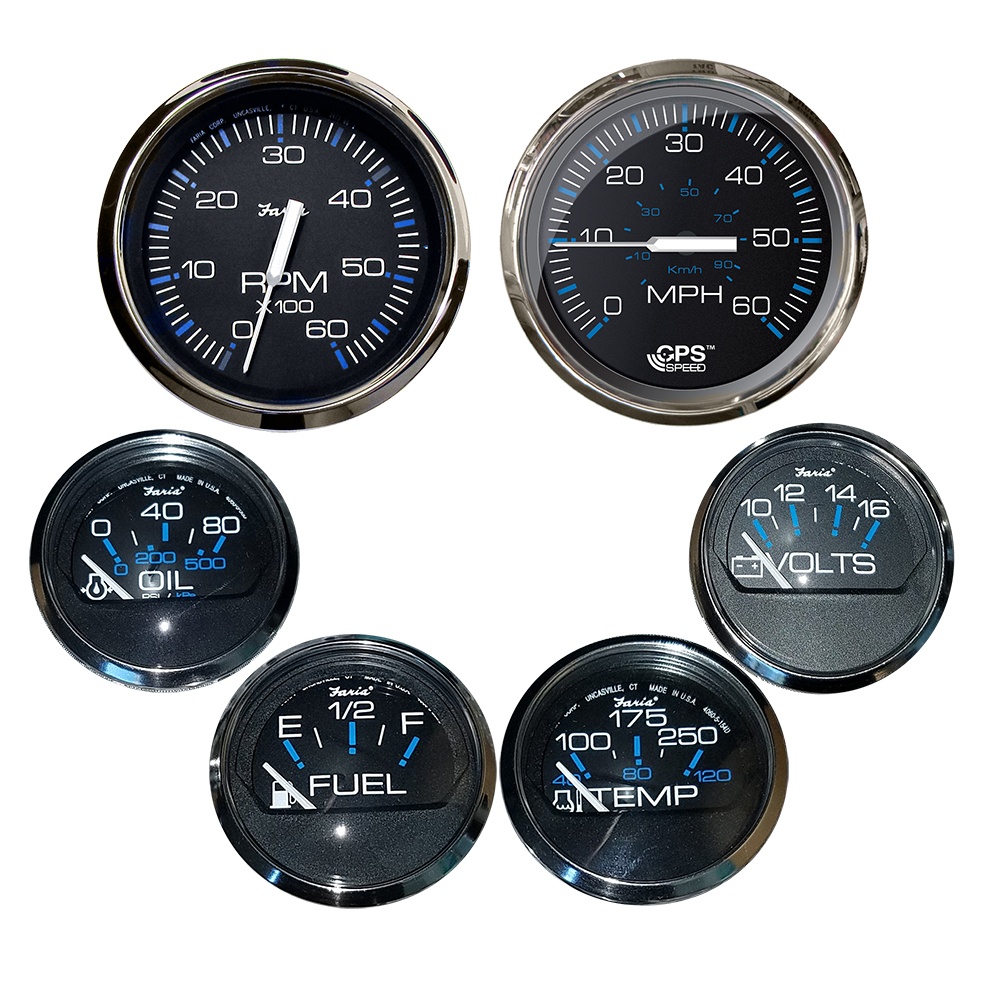
Faria Chesapeake Black w/Stainless Steel Bezel Boxed Set of 6 - Speed, Tach, Fuel Level, Voltmeter, Water Temperature  Oil PSI - Inboard Motors [KTF064]
Chesapeake Black w/Stainless Steel Bezel Boxed Set of 6 - Speed, Tach, Fuel Level, Voltmeter, Water Temperature & Oil PSI - Inboard Motors Perimeter-lighted Black dial with stylish Blue and White graphics, polished stainless steel bezel, contoured White pointer and domed glass lens. Packaged and ready for the display counter. This 6 Gauge Boxed Sets offer a complete set of gauges ready to install. Boxed Set Includes: Speedometer (0 to 60 MPH) (GPS) Tachometer (0 to 6000 RPM) Fuel Level (E to F) Voltmeter 10 to 16 AMPS) Water Temperature (100 to 250° F) Oil Pressure (0 to 80 PSI) Specifications: Anti-scratch glass lens 12 VDC negative ground Dual Scale - Imperial and Metric Factory P/N KTF064 *Sold as a Box Set **Gauge Covers not Included This product may not be returned to the original point of purchase. Please contact the manufacturer directly with any issues or concerns. Specifications: Gauge Type: Box Set Box Set: Yes Voltage - Input Range (Volts): 12/24 V Series: Chesapeake Black Box Dimensions: 7"H x 10"W x 21"L WT: 4.05 lbs UPC: 759266000643
Brand: Faria Beede Instruments
Category: Vehicles & Parts > Vehicle Parts & Accessories > Watercraft Parts & Accessories > Watercraft Engine Parts > Watercraft Engine Controls